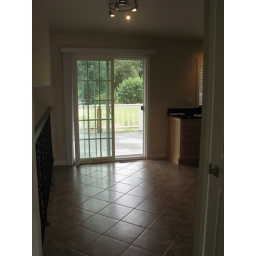
Eat in kitchen towards sliding door